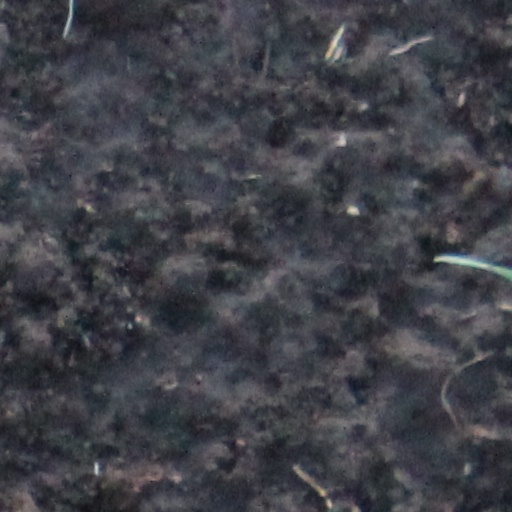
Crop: wheat